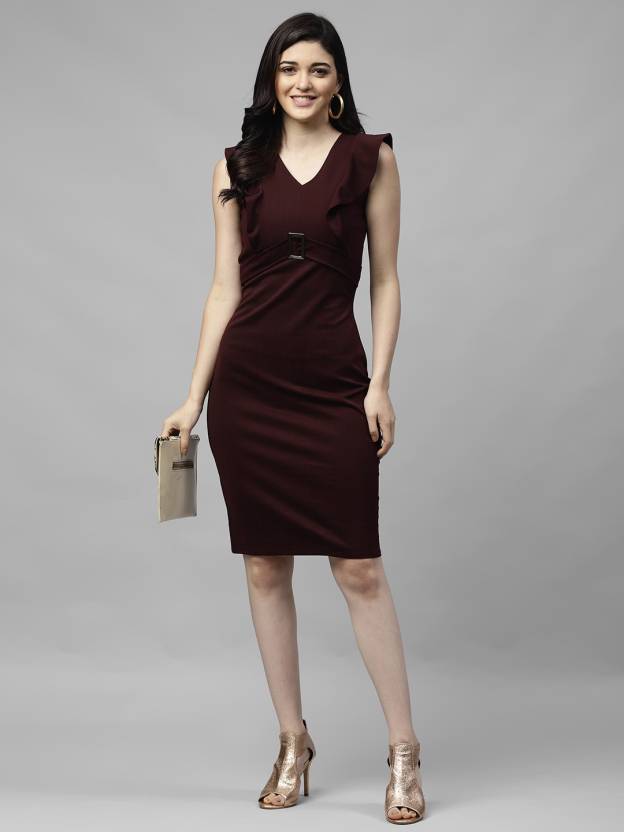
Product: Women Bodycon Maroon Dress
Price: ₹979
Colors: Maroon
Pattern: Solid
Description: Maroonsheath dress with front buckle detail